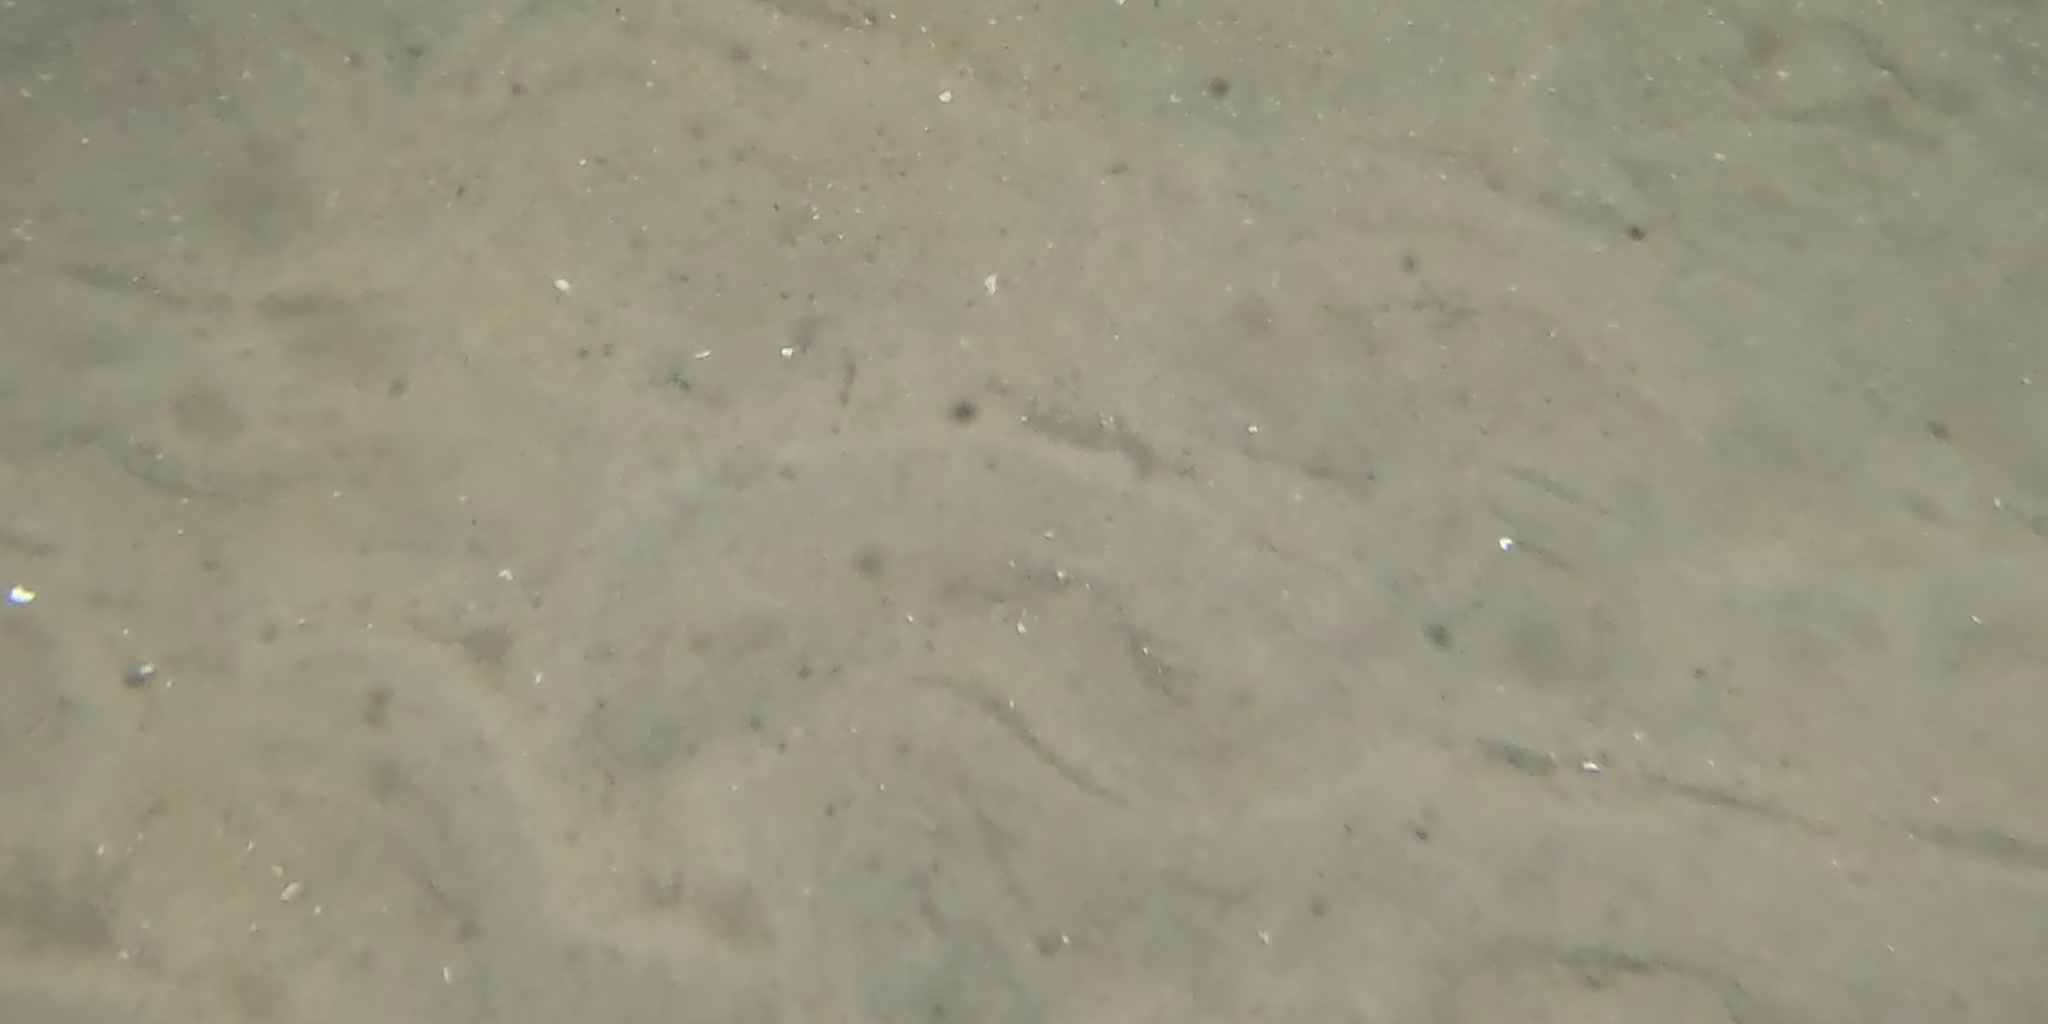
Seabed habitat: sand